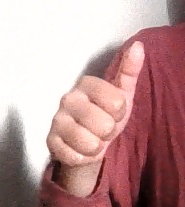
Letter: aleff